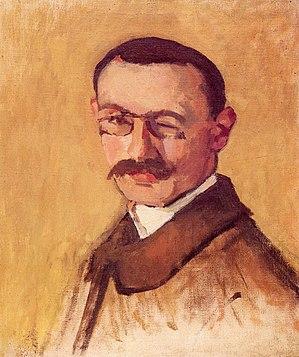
Cet article liste les personnalités liées à Bordeaux.